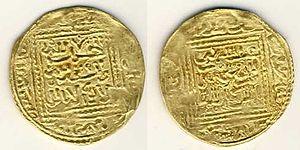
Abu Said Uthman III, ou Abû Sa`id `Uthmân ben Ahmad, né à une date inconnue, est un sultan mérinide. Il succéda à son frère Abu Amir Abd Allah comme sultan en 1398. Il est mort assassiné par son vizir le 21 octobre 1420, laissant la succession à son fils Abu Muhammad Abd al-Haqq, âgé seulement d'un an.